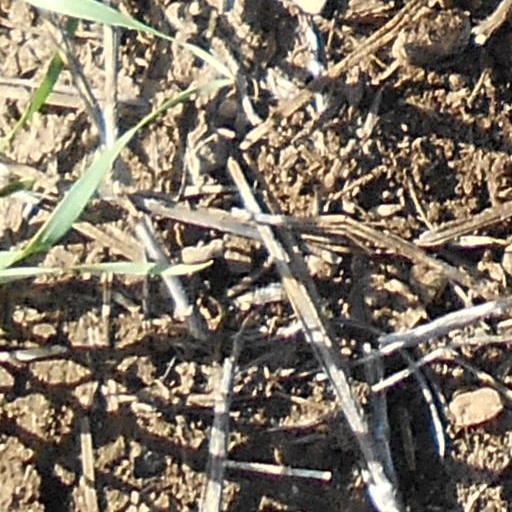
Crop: wheat